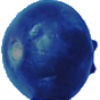
Label: Huckleberry 1